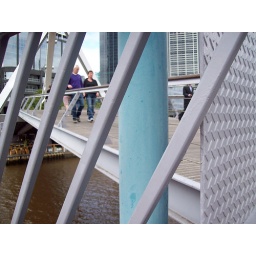
People walking over a pedestrian bridge over the Yarra river.